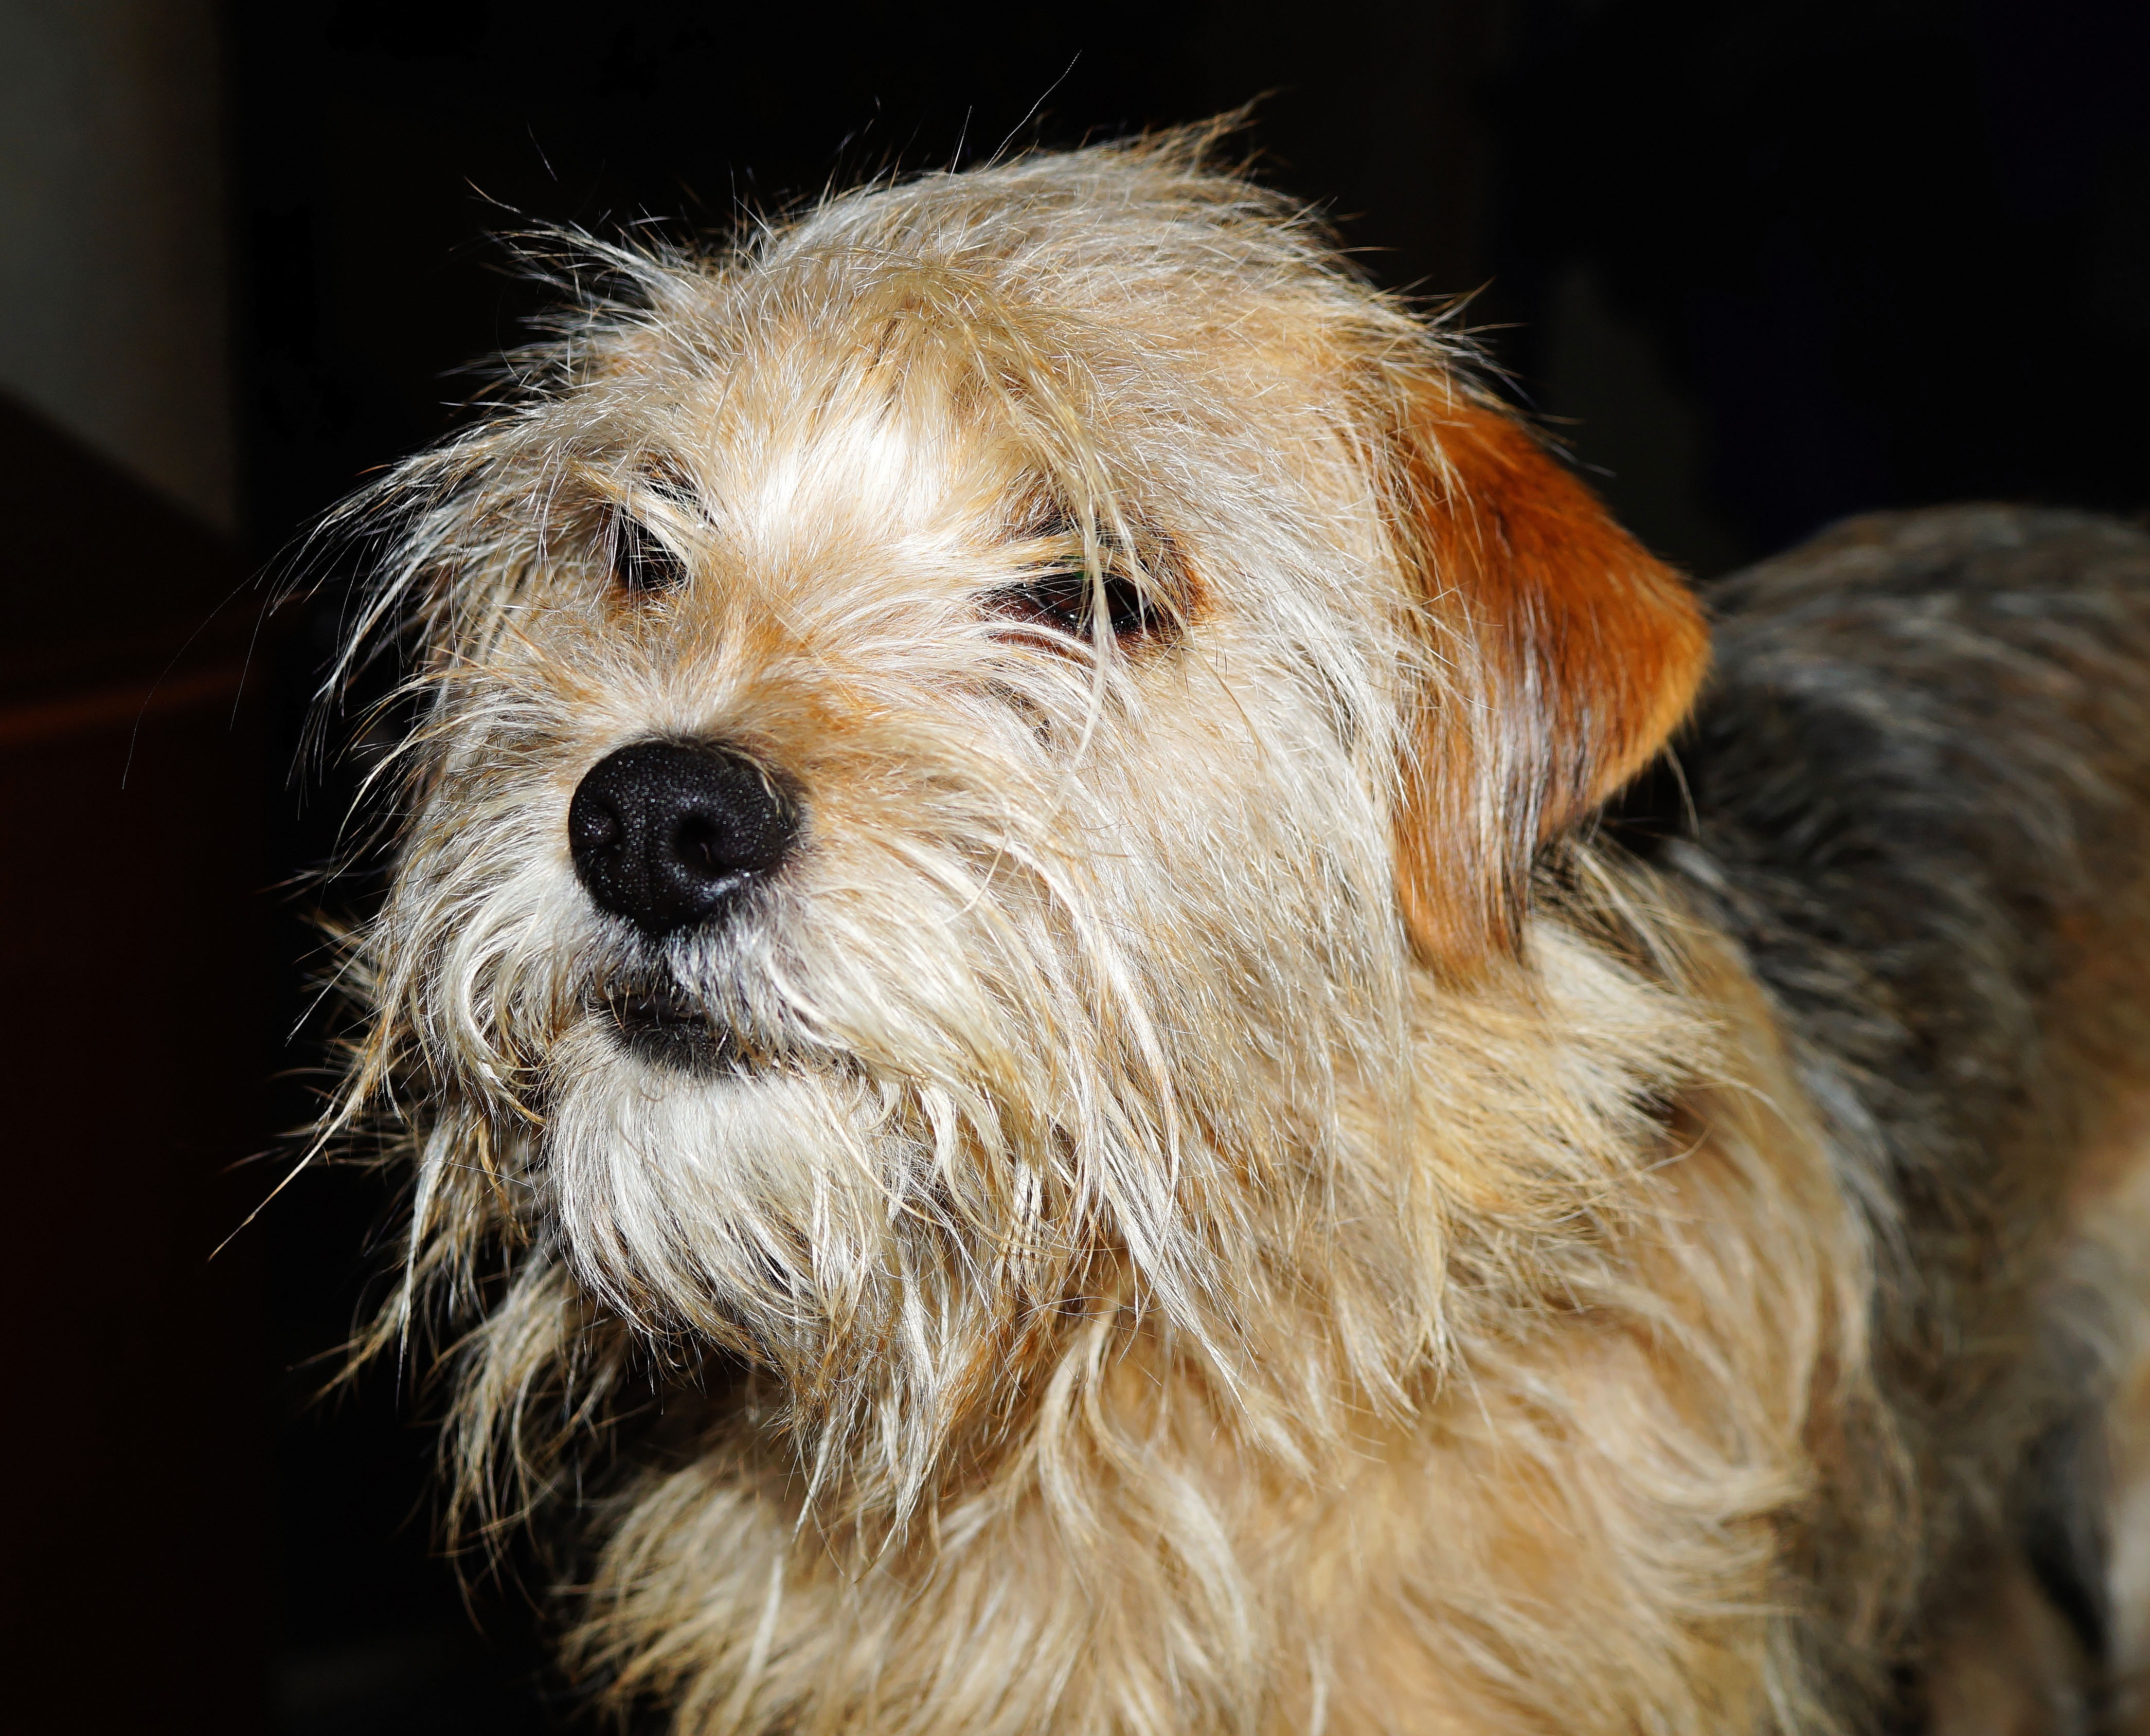
dog, animal, pet, portrait, mammal, close, face, snout, hybrid, vertebrate, good, curious, dog breed, terrier, bitch, awakened, brown eyes, german longhaired pointer, irish soft coated wheaten terrier, cairn terrier, australian silky terrier, dog like mammal, carnivoran, australian terrier, schnoodle, dandie dinmont terrier, glen of imaal terrier, dog crossbreeds, morkie, norwich terrier, norfolk terrier, poodle crossbreed